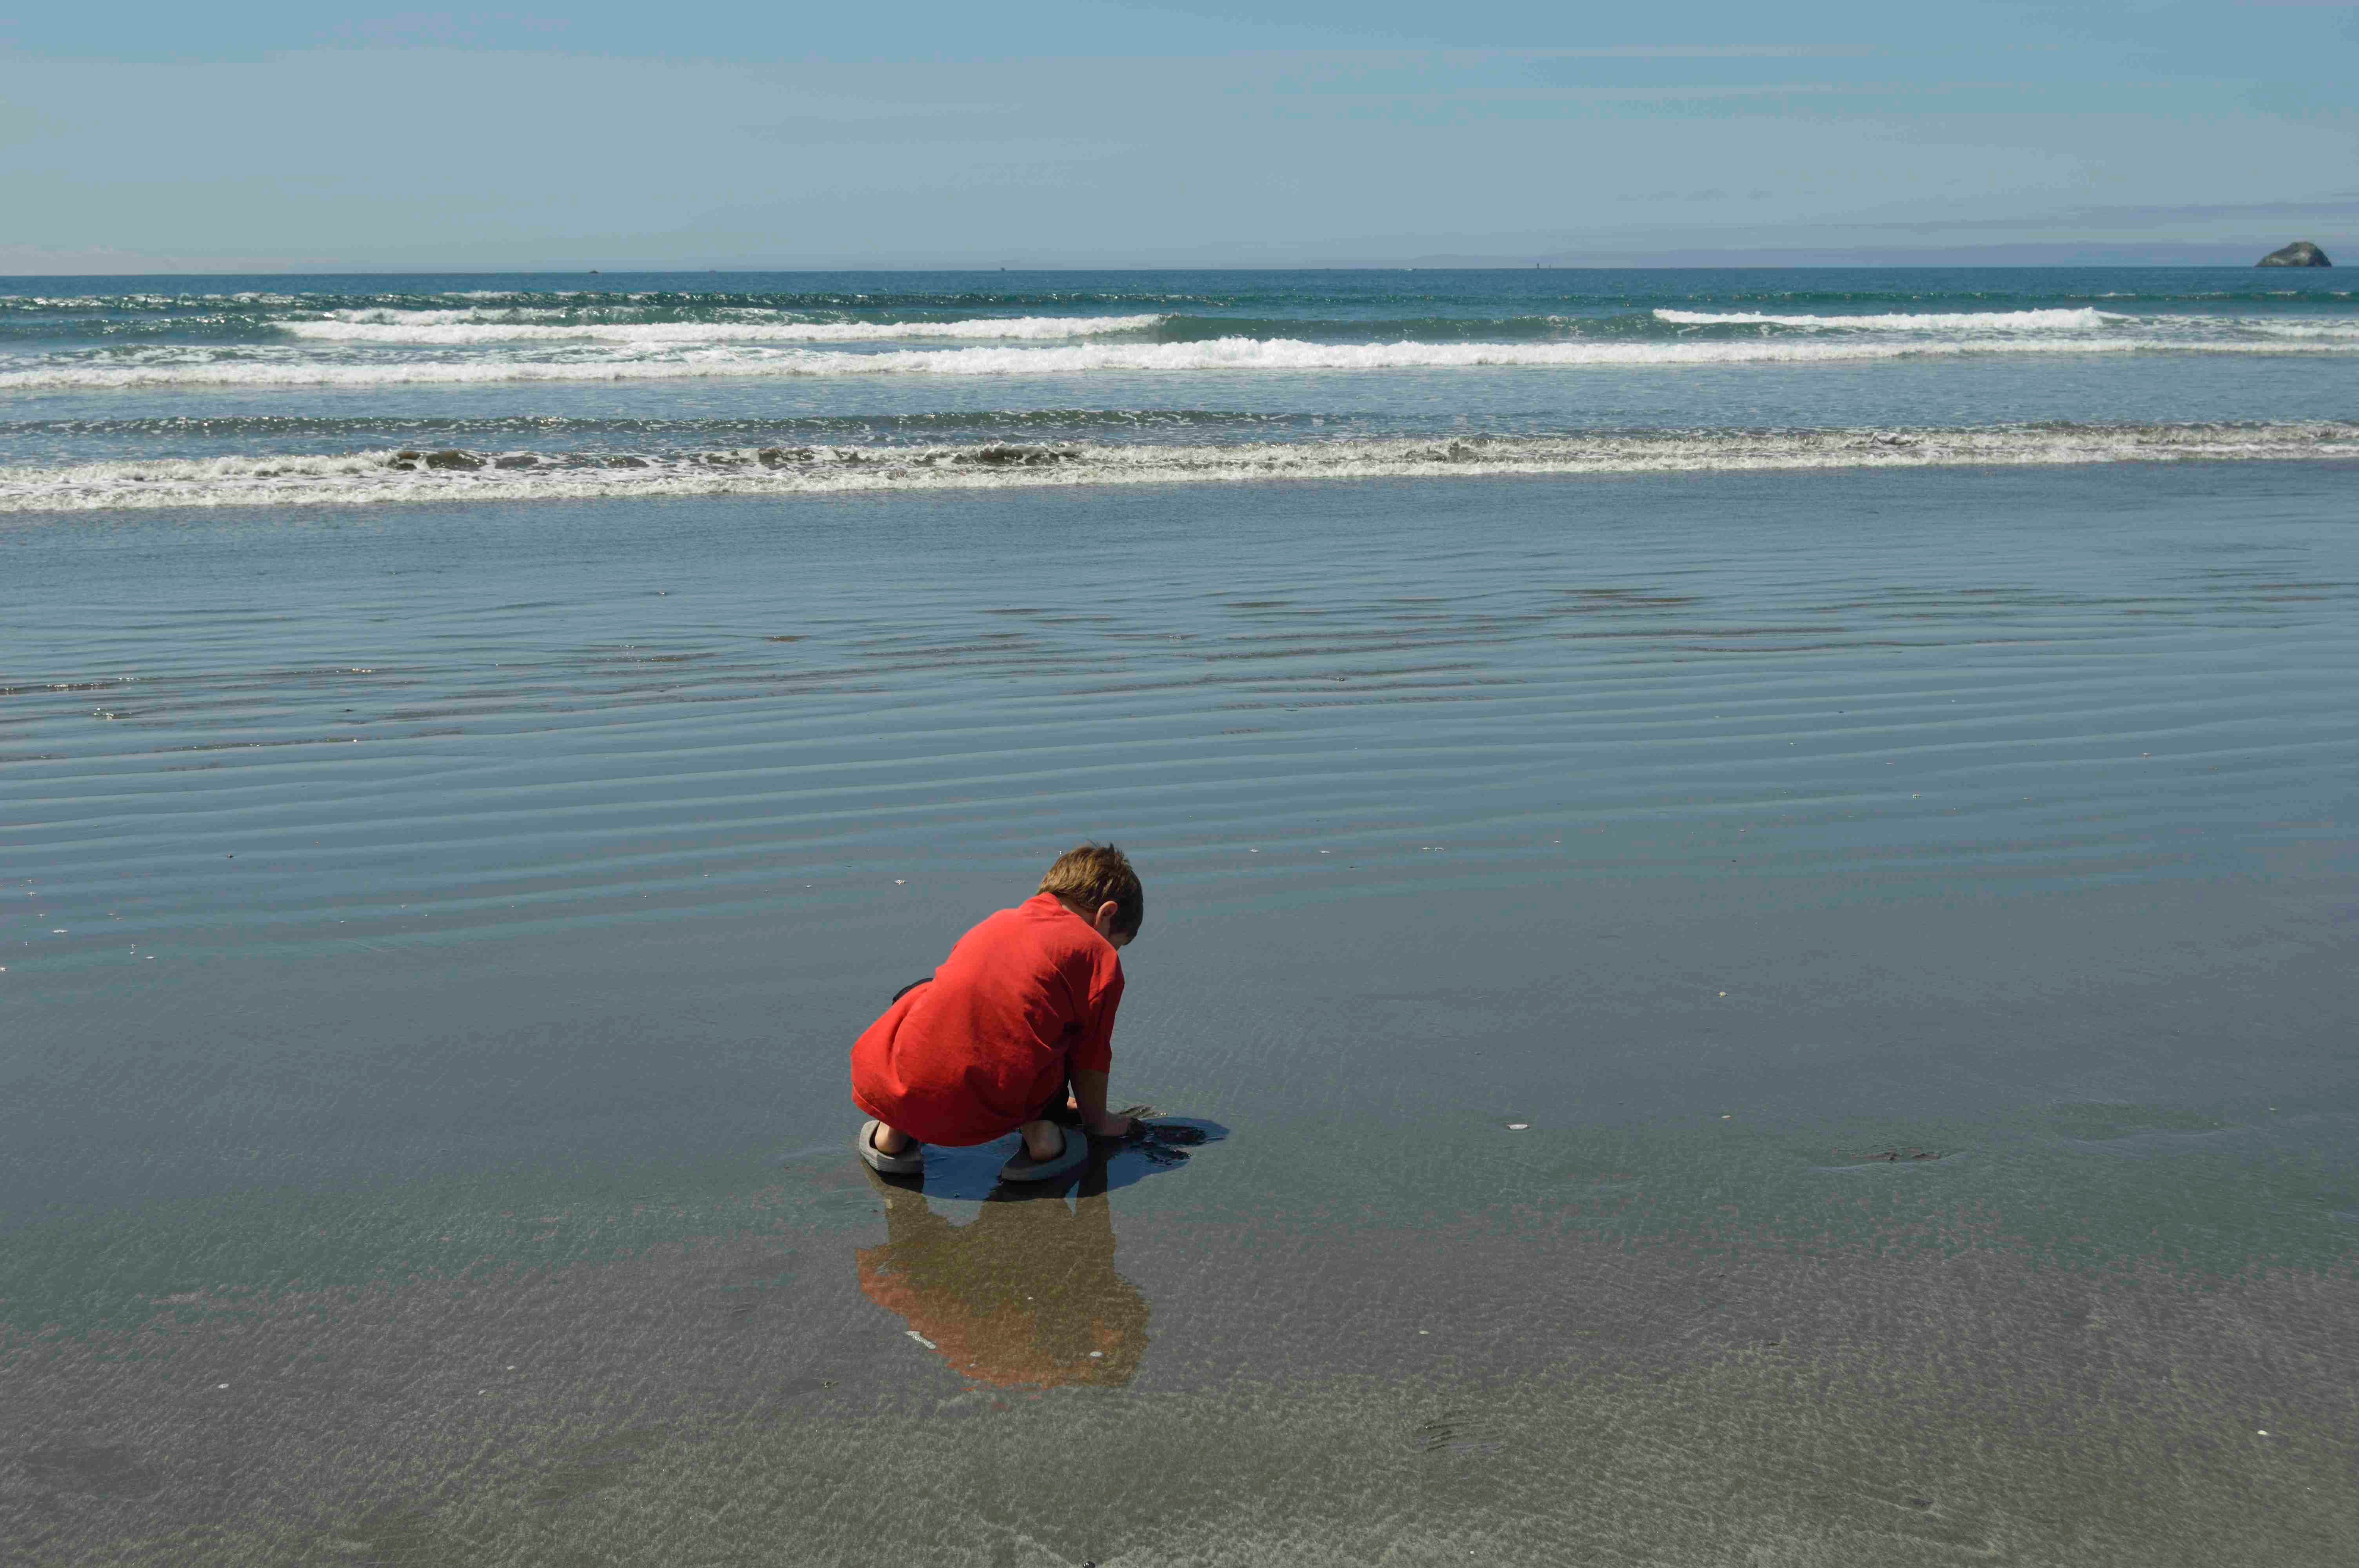
beach, sea, coast, ocean, horizon, shore, wave, bay, body of water